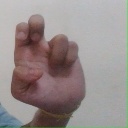
अक्षर: अ